Liberals (Italy)

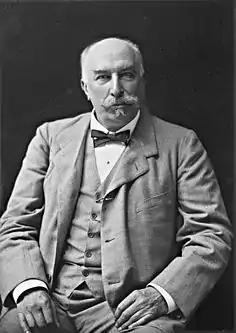
Giovanni Giolitti, historical leader of the Liberals

Giolitti was a master in the political art of "trasformismo", the method of making a flexible centrist coalition of government which isolated the extremes of the left and the right in Italian politics after the unification. Under his influence, the Liberals did not develop as a structured party. They were instead a series of informal personal groupings with no formal links to political constituencies. The period between the start of the 20th century and the start of World War I, when he was Prime Minister and Minister of the Interior from 1901 to 1914 with only brief interruptions, is often called the Giolittian Era.